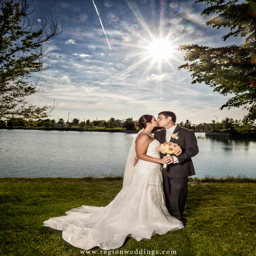
the bride and groom kiss underneath a sunburst after their outdoor summer wedding .